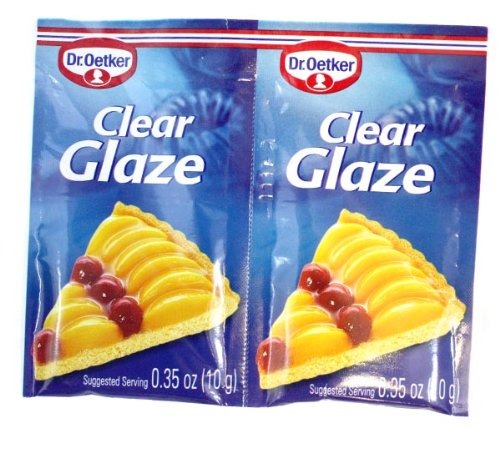
Item Name: Dr.oetker Clear Glaze (3x20g/2.12oz) Pack of 3
Bullet Point 1: PROFESSIONAL-QUALITY FINISH: Achieve bakery-worthy results with this Clear Glaze that gives your fruit-covered cakes a glossy, glass-like appearance.
Bullet Point 2: EASY TO USE: Simply mix the glaze with water or fruit juice, pour it over your fruits, and watch it set quickly for a flawless finish.
Bullet Point 3: VERSATILE APPLICATION: Perfect for a variety of desserts, including fruit tarts, tortes, pies, and more, making your creations look and taste exceptional.
Bullet Point 4: SECURE FRUIT COATING: The Clear Glaze forms a protective layer that keeps your fruit toppings in place, ensuring a visually appealing presentation.
Bullet Point 5: TRUSTED BRAND: Dr. Oetker is a renowned name in baking, known for delivering quality and reliable products.
Product Description: The Dr. Oetker Clear Glaze is your secret to creating stunning fruit-covered cakes with ease. With this pack of 3 Clear Glaze packets, you'll have everything you need to achieve a professional finish and enhance the appearance of your cakes. Made with high-quality ingredients, this glaze is designed to give your fruit toppings a beautiful, glossy finish that will impress your family and guests.
Value: 3.0
Unit: Ounce

Price: 10.95